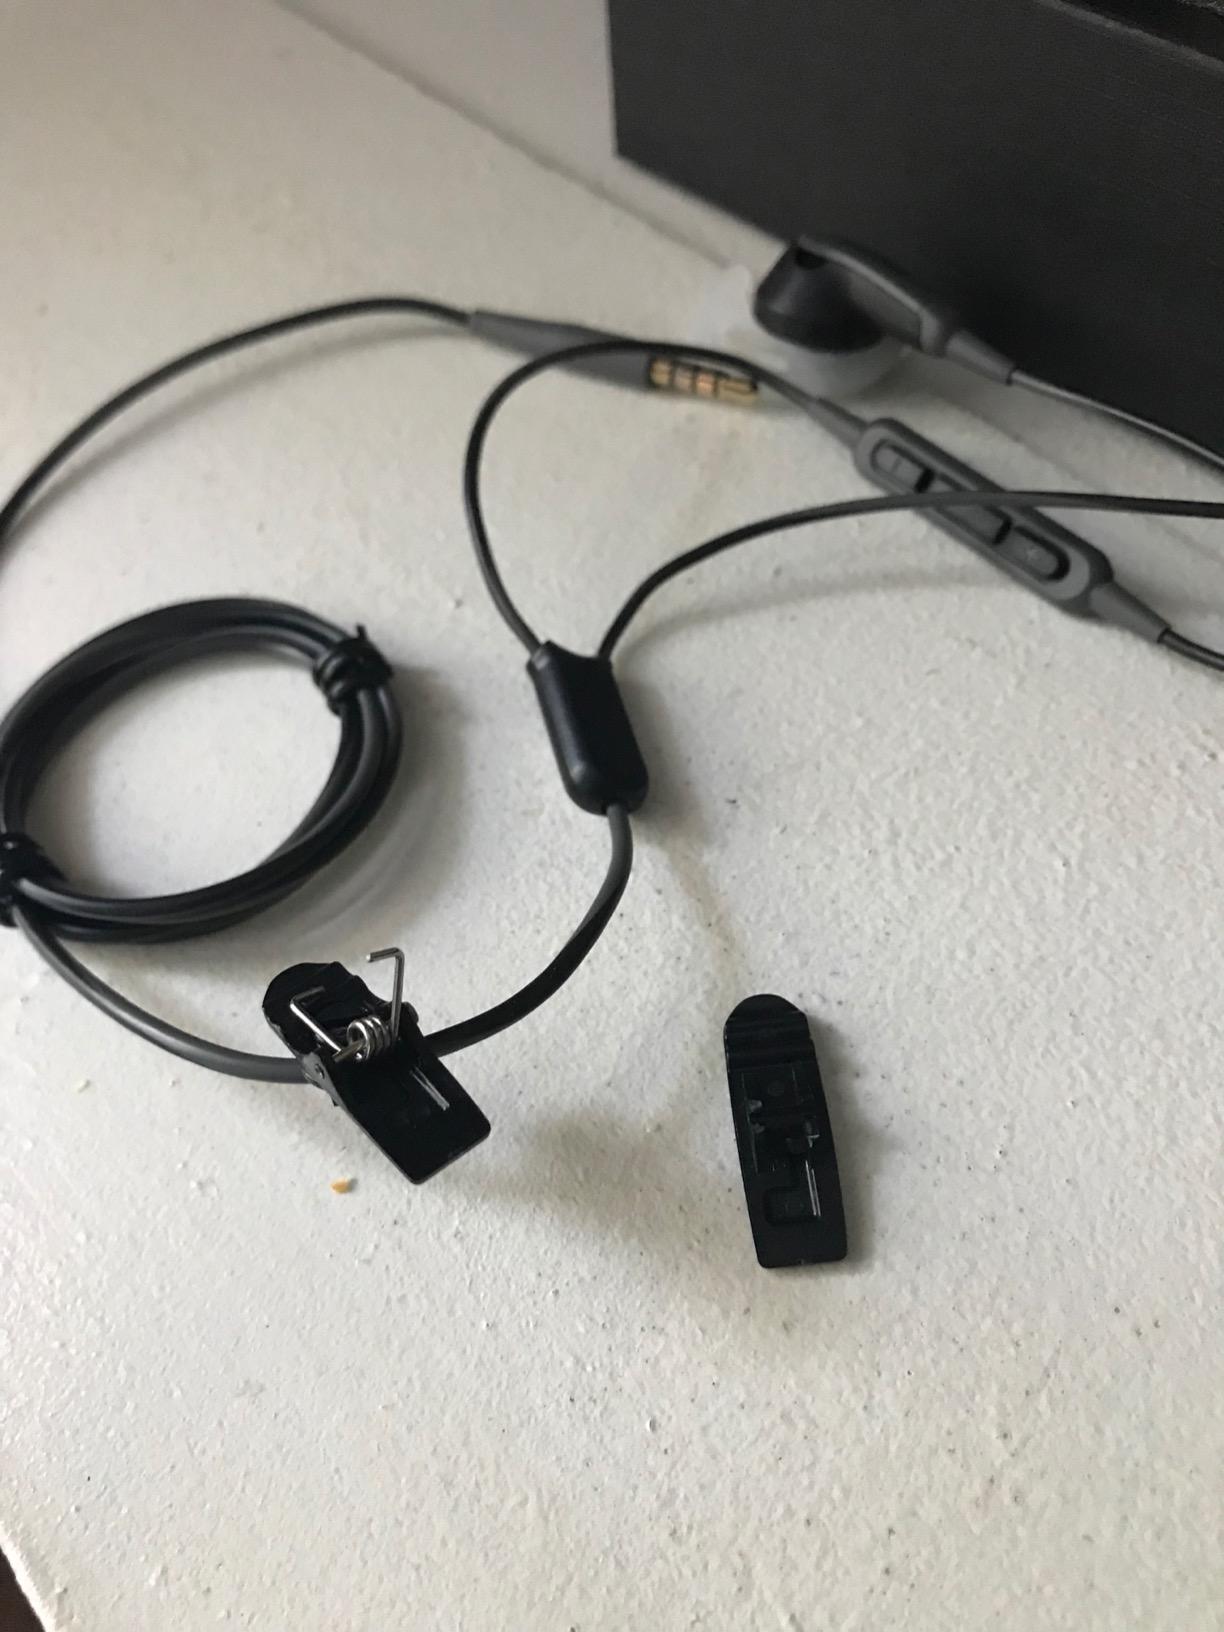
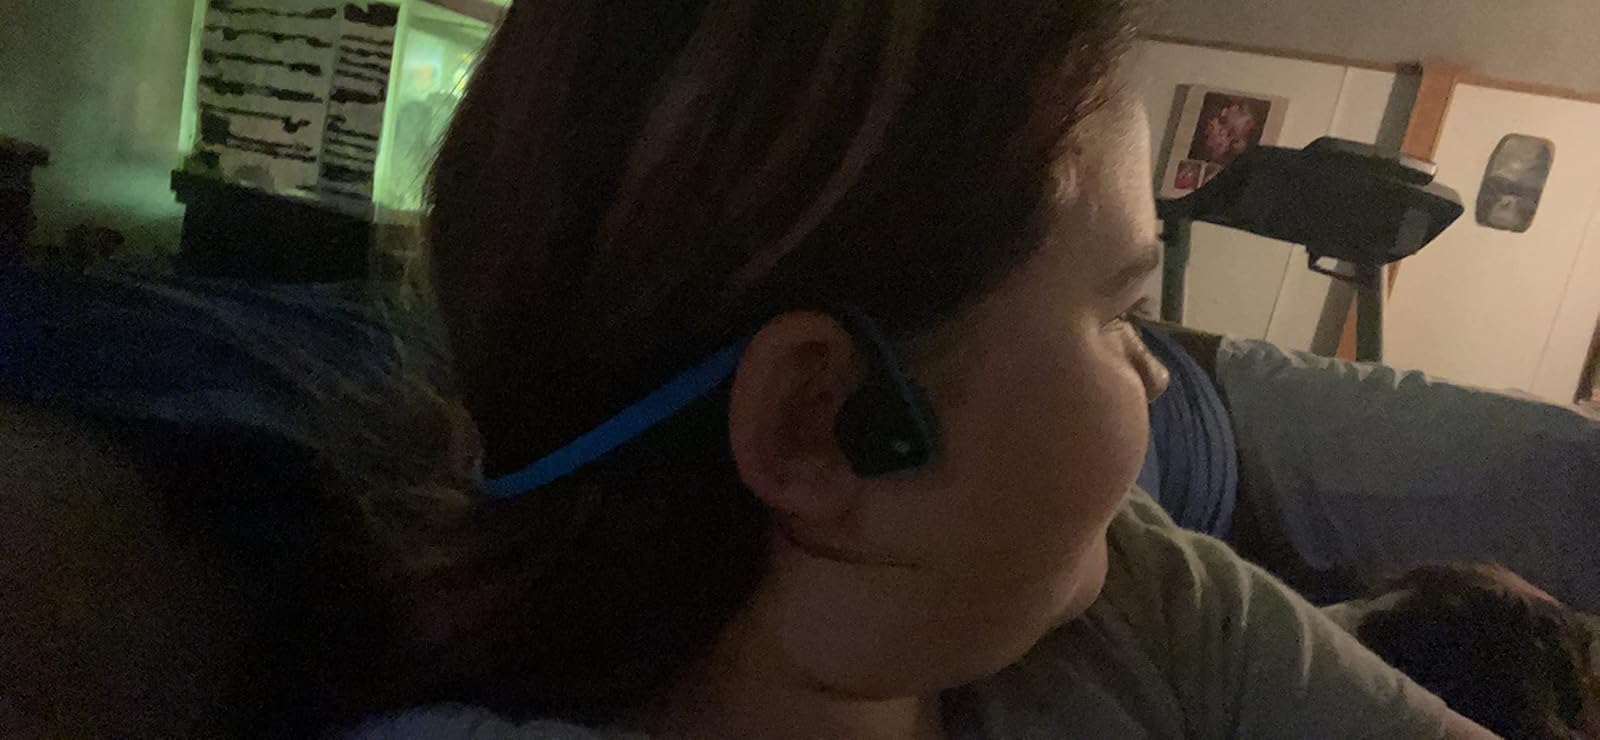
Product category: headphones
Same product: no